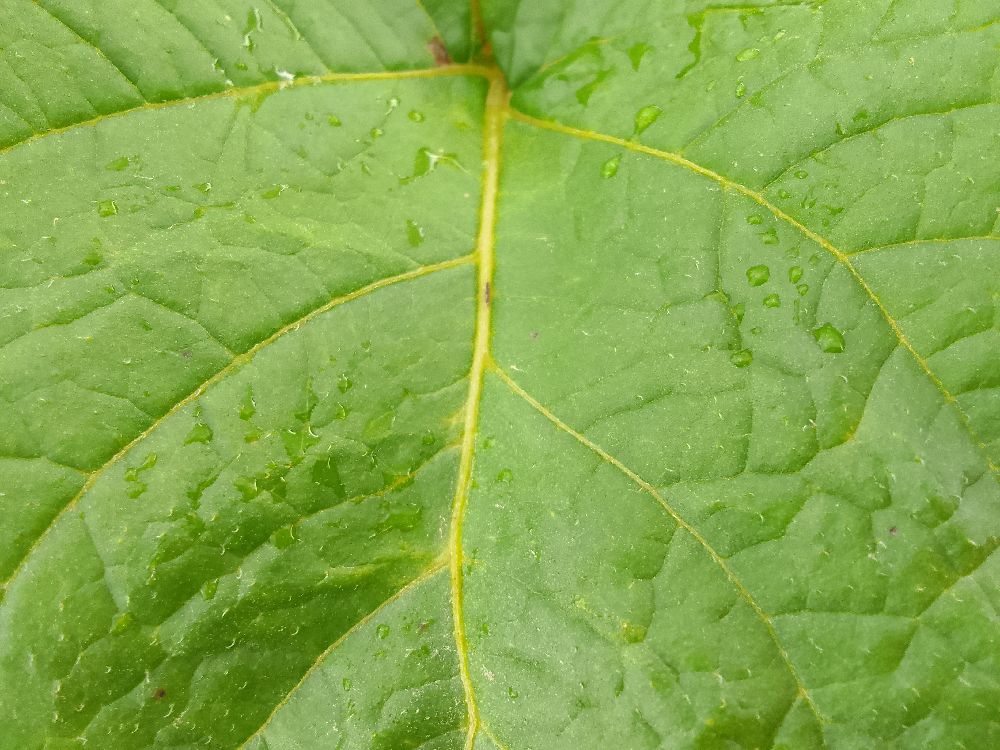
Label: Healthy